Kansas City International Airport

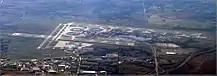
Airport from the east

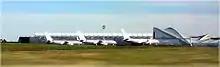
Kansas City Overhaul Base in 2007

Kansas City International Airport (originally Mid-Continent International Airport) is a public airport in Kansas City, Missouri, located northwest of Downtown Kansas City in Platte County, Missouri. The airport was opened in 1972 and a new complex in the airport was completed in 2023, replacing the old one. MCI replaced Kansas City Municipal Airport (MKC) in 1972, with all scheduled passenger airline flights moved from MKC to MCI. It serves the Kansas City Metropolitan Area and is the primary passenger airport for much of western Missouri and eastern Kansas.